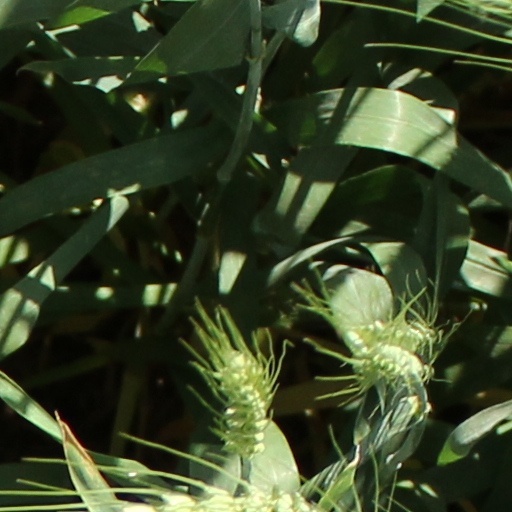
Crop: wheat